Colombo

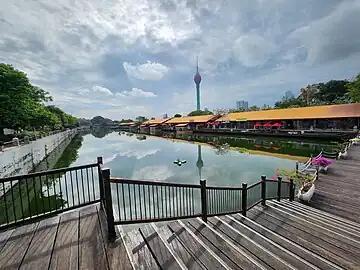
Colombo City is the hub of Sri Lanka's economic activity

Colombo is divided into 15 numbered areas for the purposes of postal services. Within these areas are the suburbs with their corresponding post office.